Avlonari

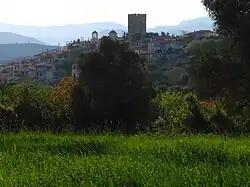
Avlonari, with the medieval watch-tower

Modern Avlonari is usually identified with Avlon or Aulon, a town and bishopric attested since the 9th century. Aulon appears in the "Notitiae Episcopatuum", commencing with that of Byzantine Emperor Leo VI the Wise as a suffragan of the metropolitan see of Athens, in the sway of the Patriarchate of Constantinople. No names of its first-millennium bishops are known. The Byzantine-era church of St. Demetrios at Chania, in the lowland below Avlonari, built by reusing material from an earlier church, may have been the bishopric's seat.